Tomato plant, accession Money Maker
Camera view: bottom (45 deg); turntable rotation: 90 degrees
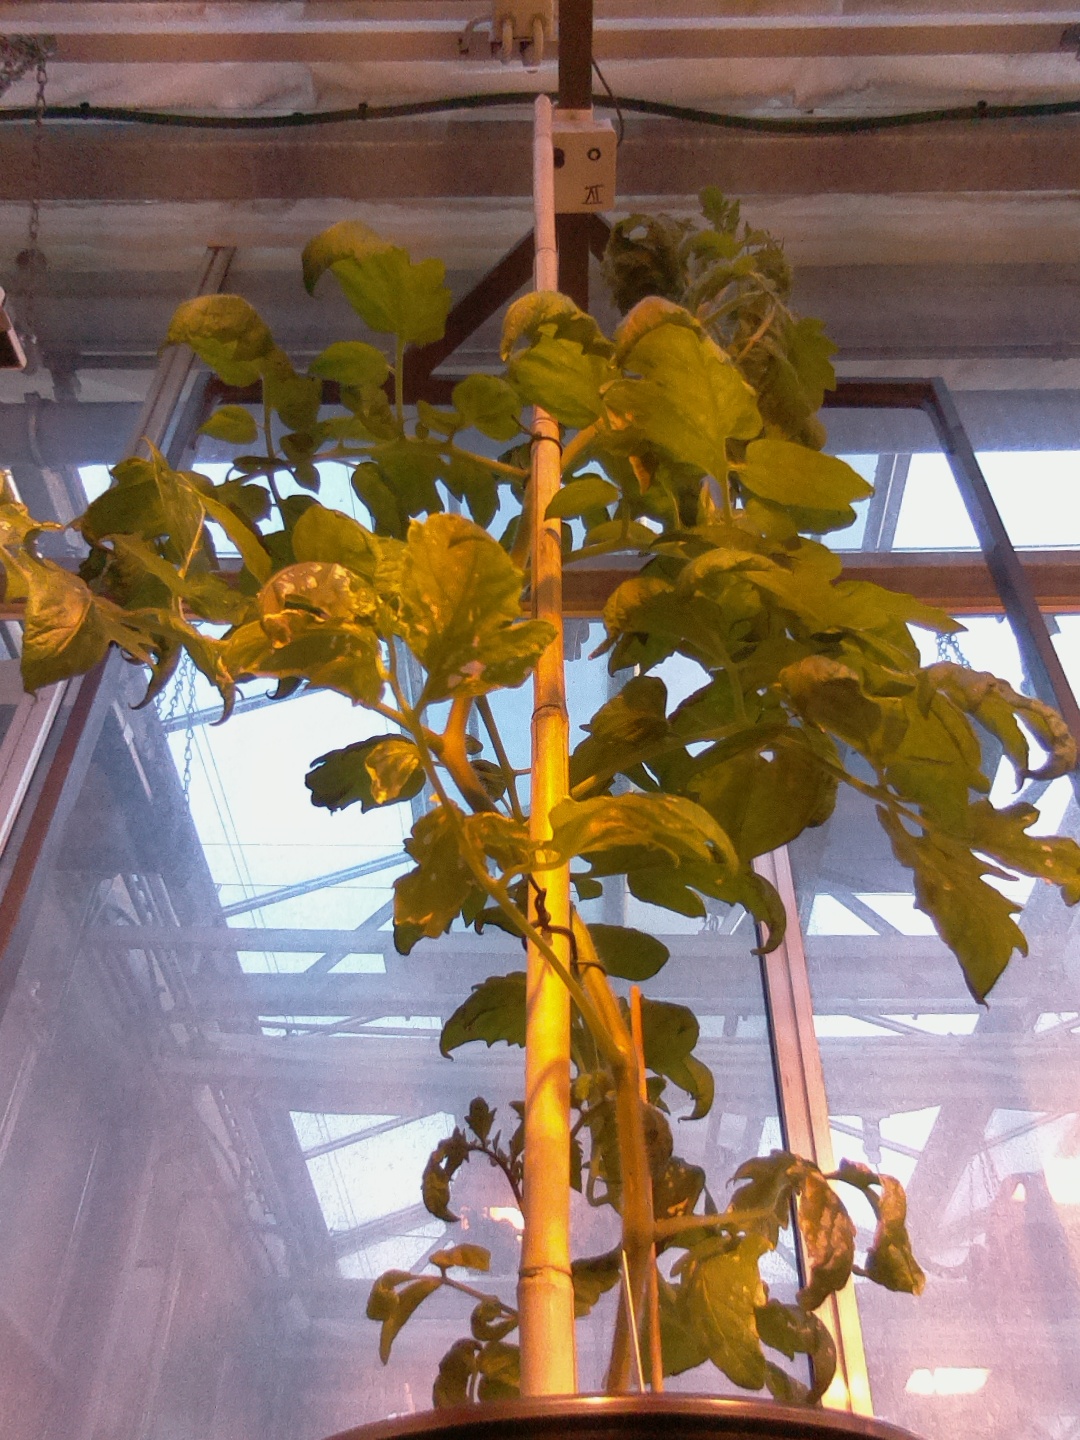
BBCH growth stage 60: First flowers open